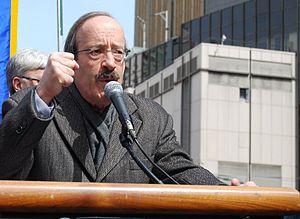
Eliot Lance Engel, né le 18 février 1947 à New York, est un homme politique américain, membre du Parti démocrate et élu de l'État de New York à la Chambre des représentants des États-Unis depuis 1989.